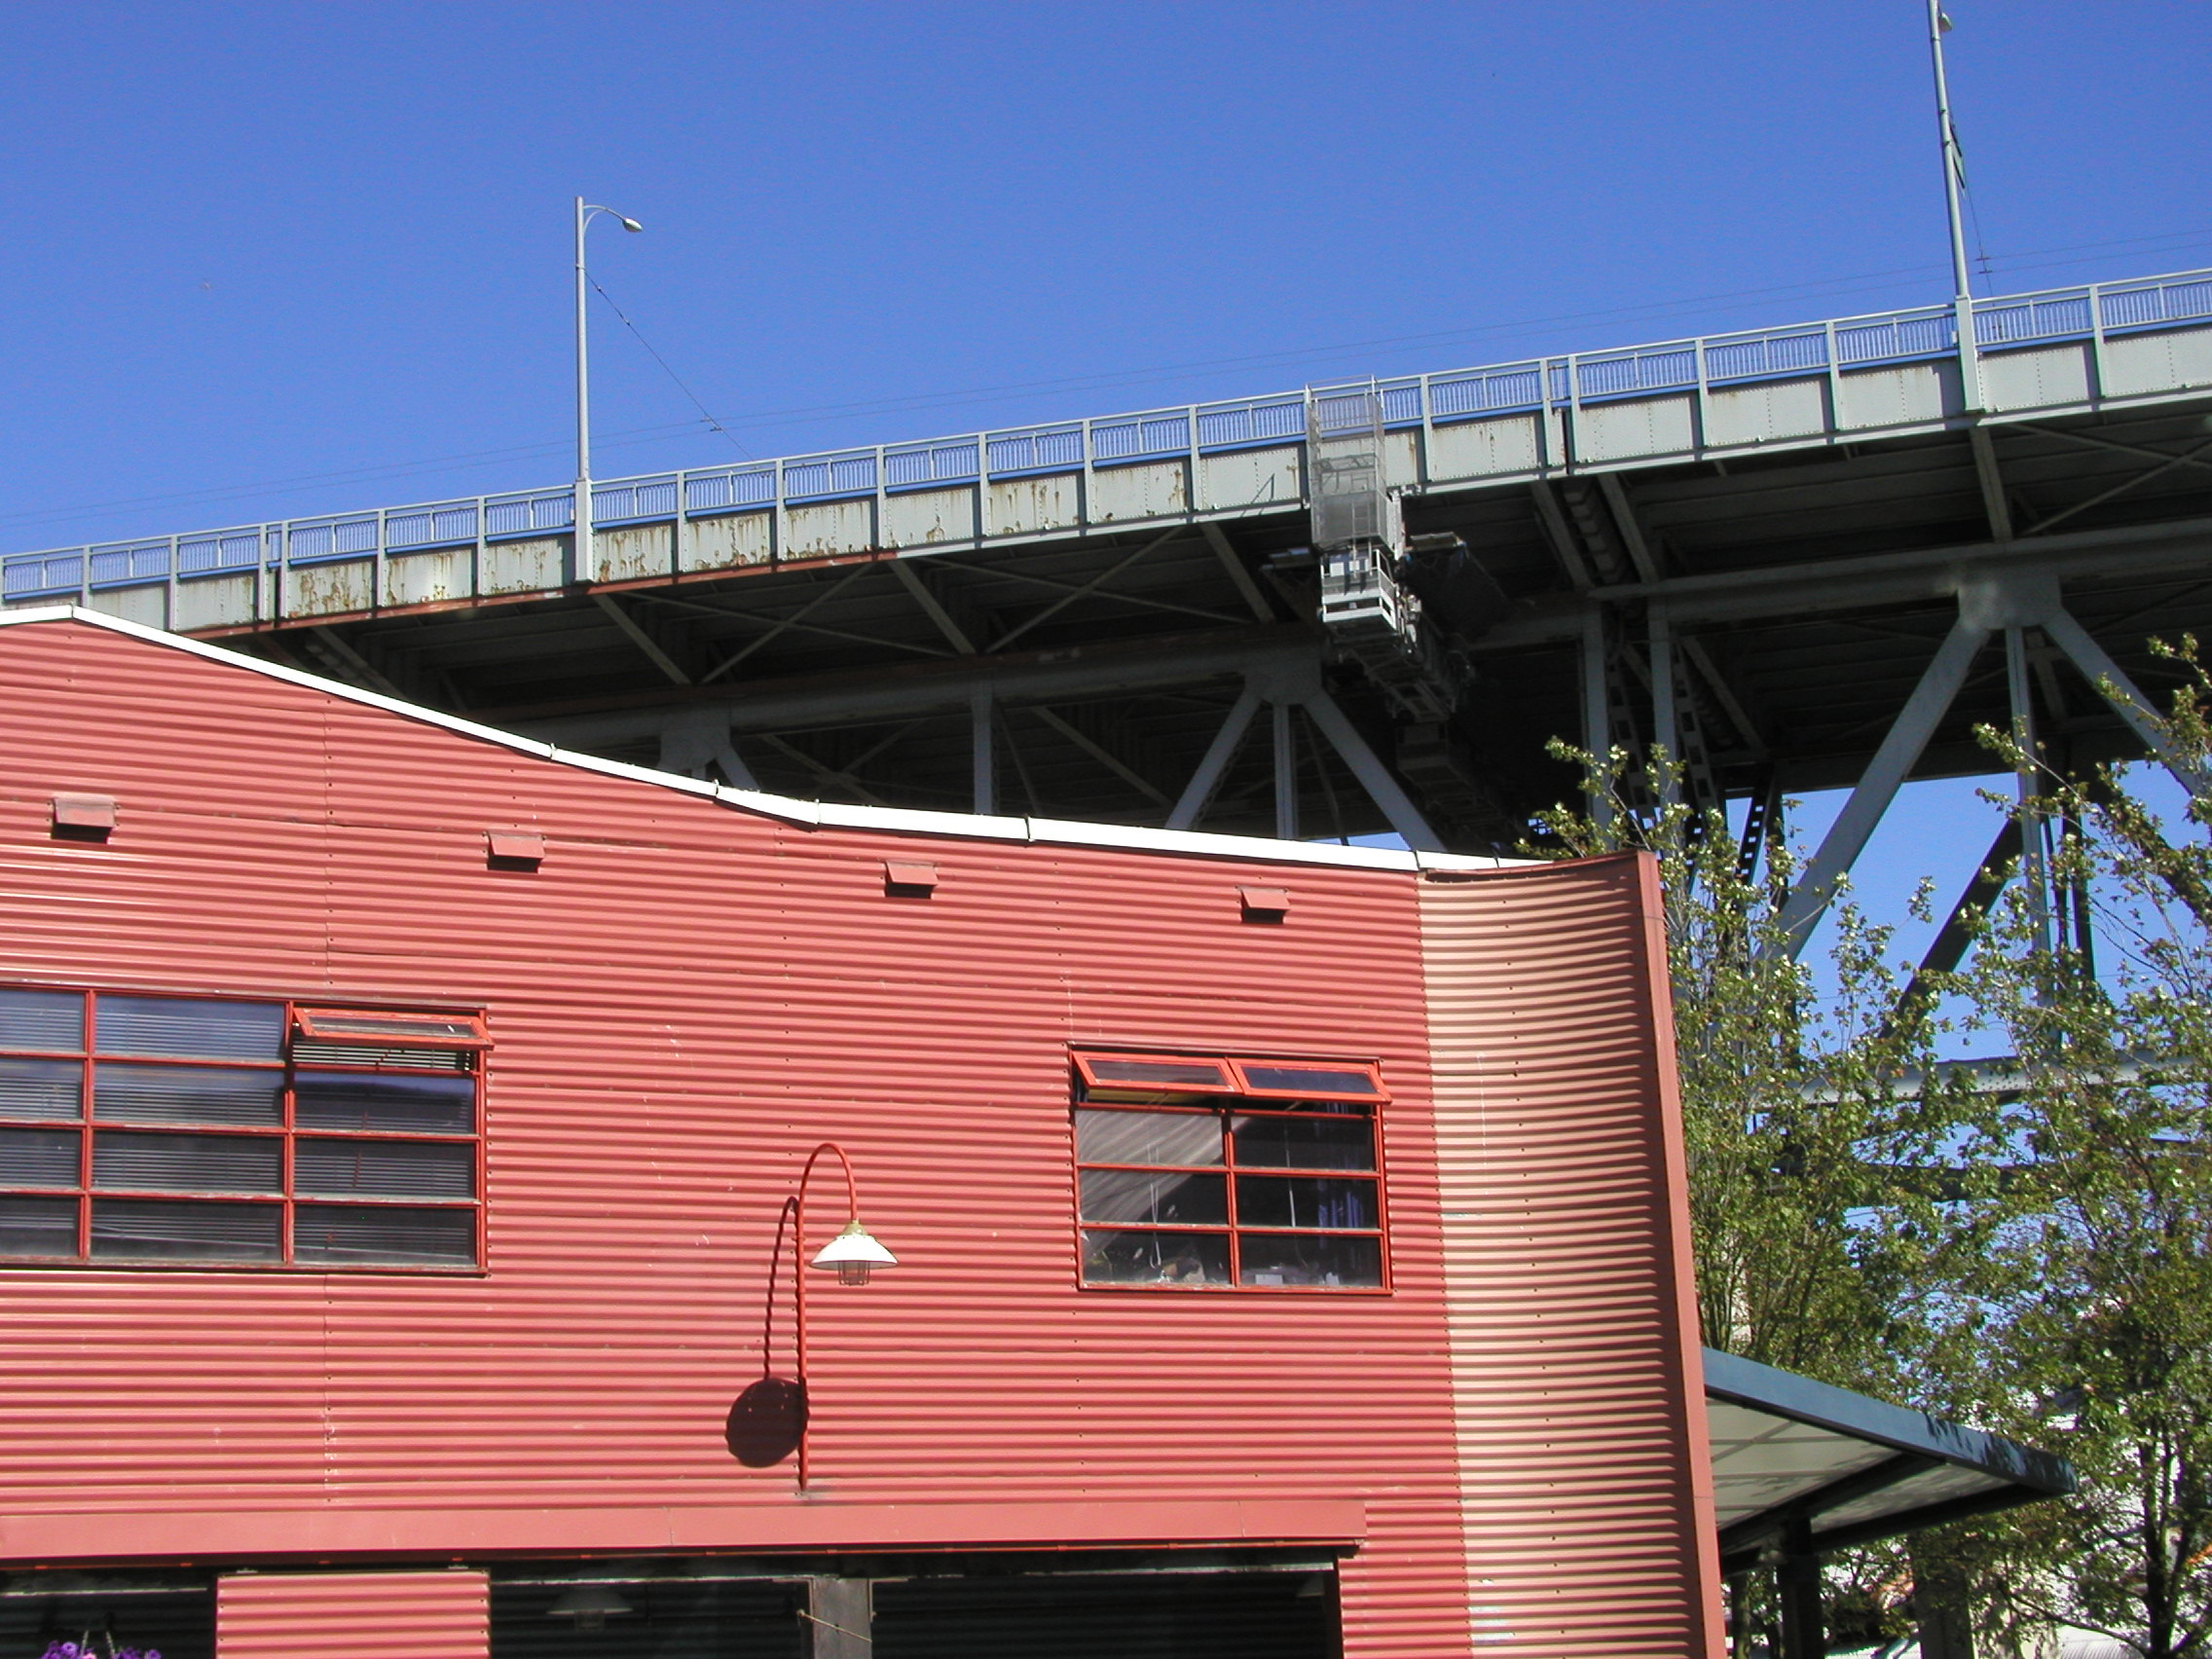
architecture, structure, roof, vancouver, facade, stadium, canada, sport venue